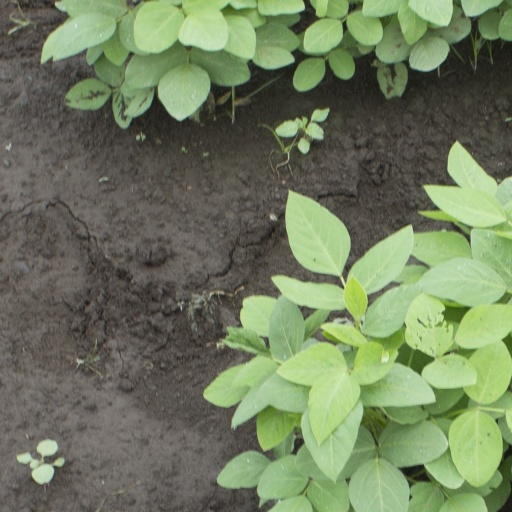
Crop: soybean